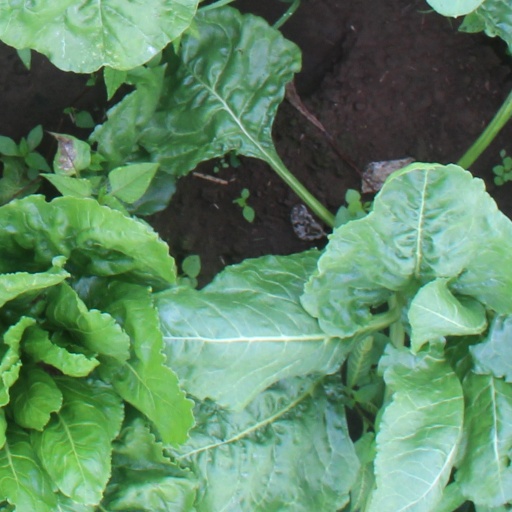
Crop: sugar beet